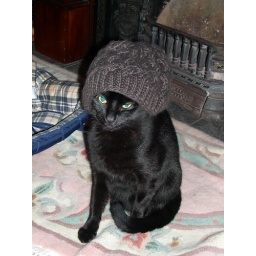
cat in a hat